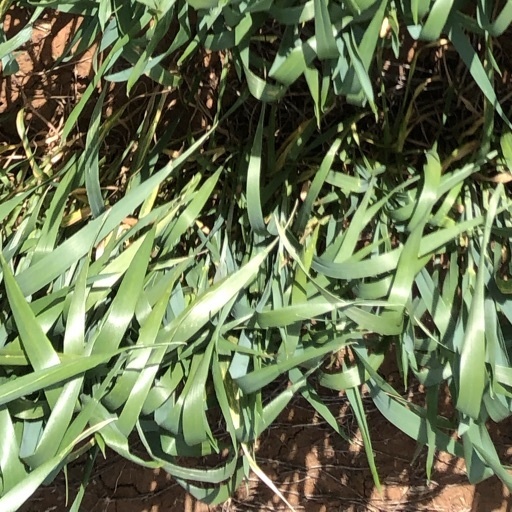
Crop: wheat